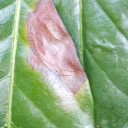
Label: Phoma